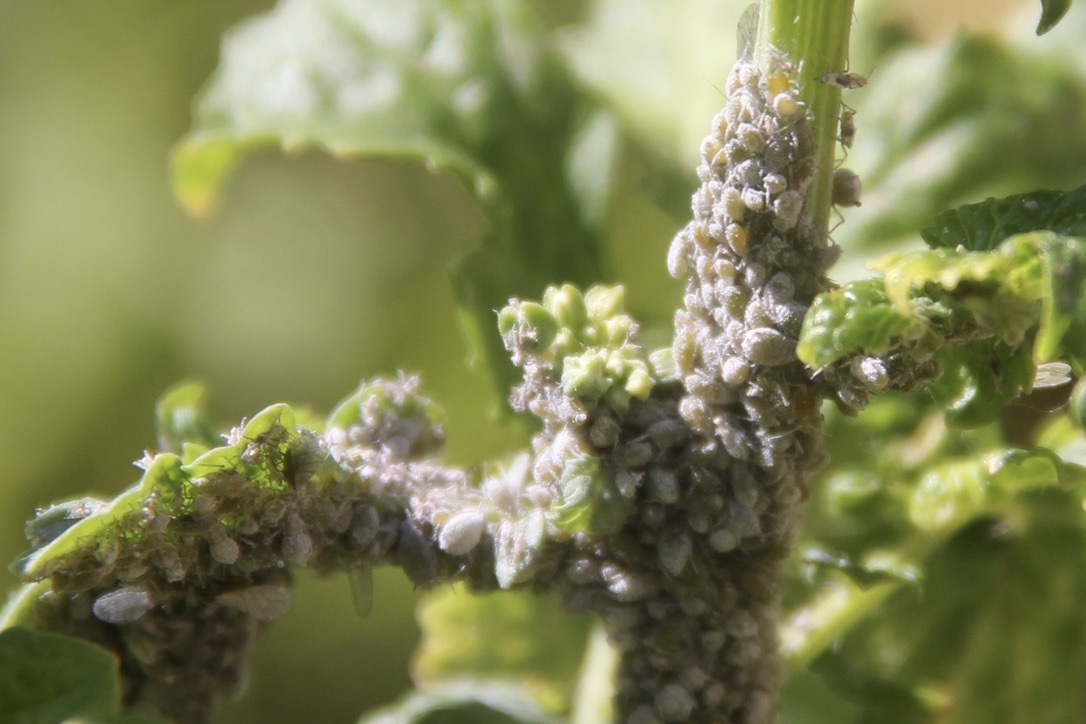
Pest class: cabbage_aphid